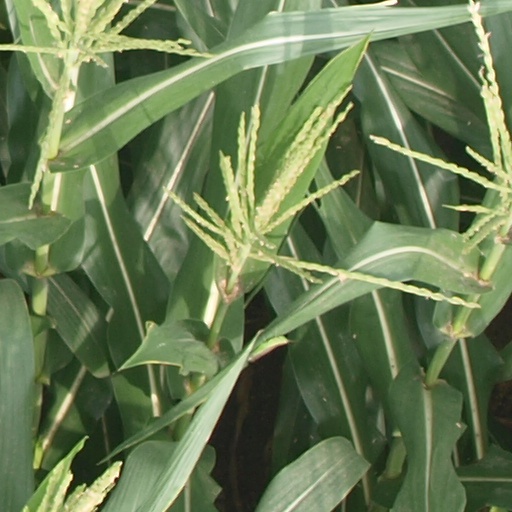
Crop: maize; corn